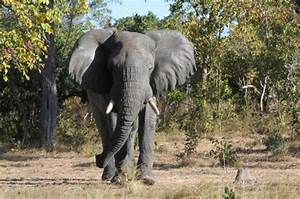
Label: elephant